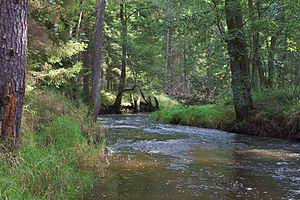
Le Dračice est une rivière tchèque et autrichienne d'une longueur de 46 km. Elle est un affluent de la Lainsitz et donc un sous-affluent de l'Elbe.